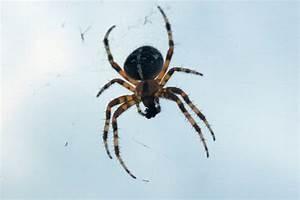
spider